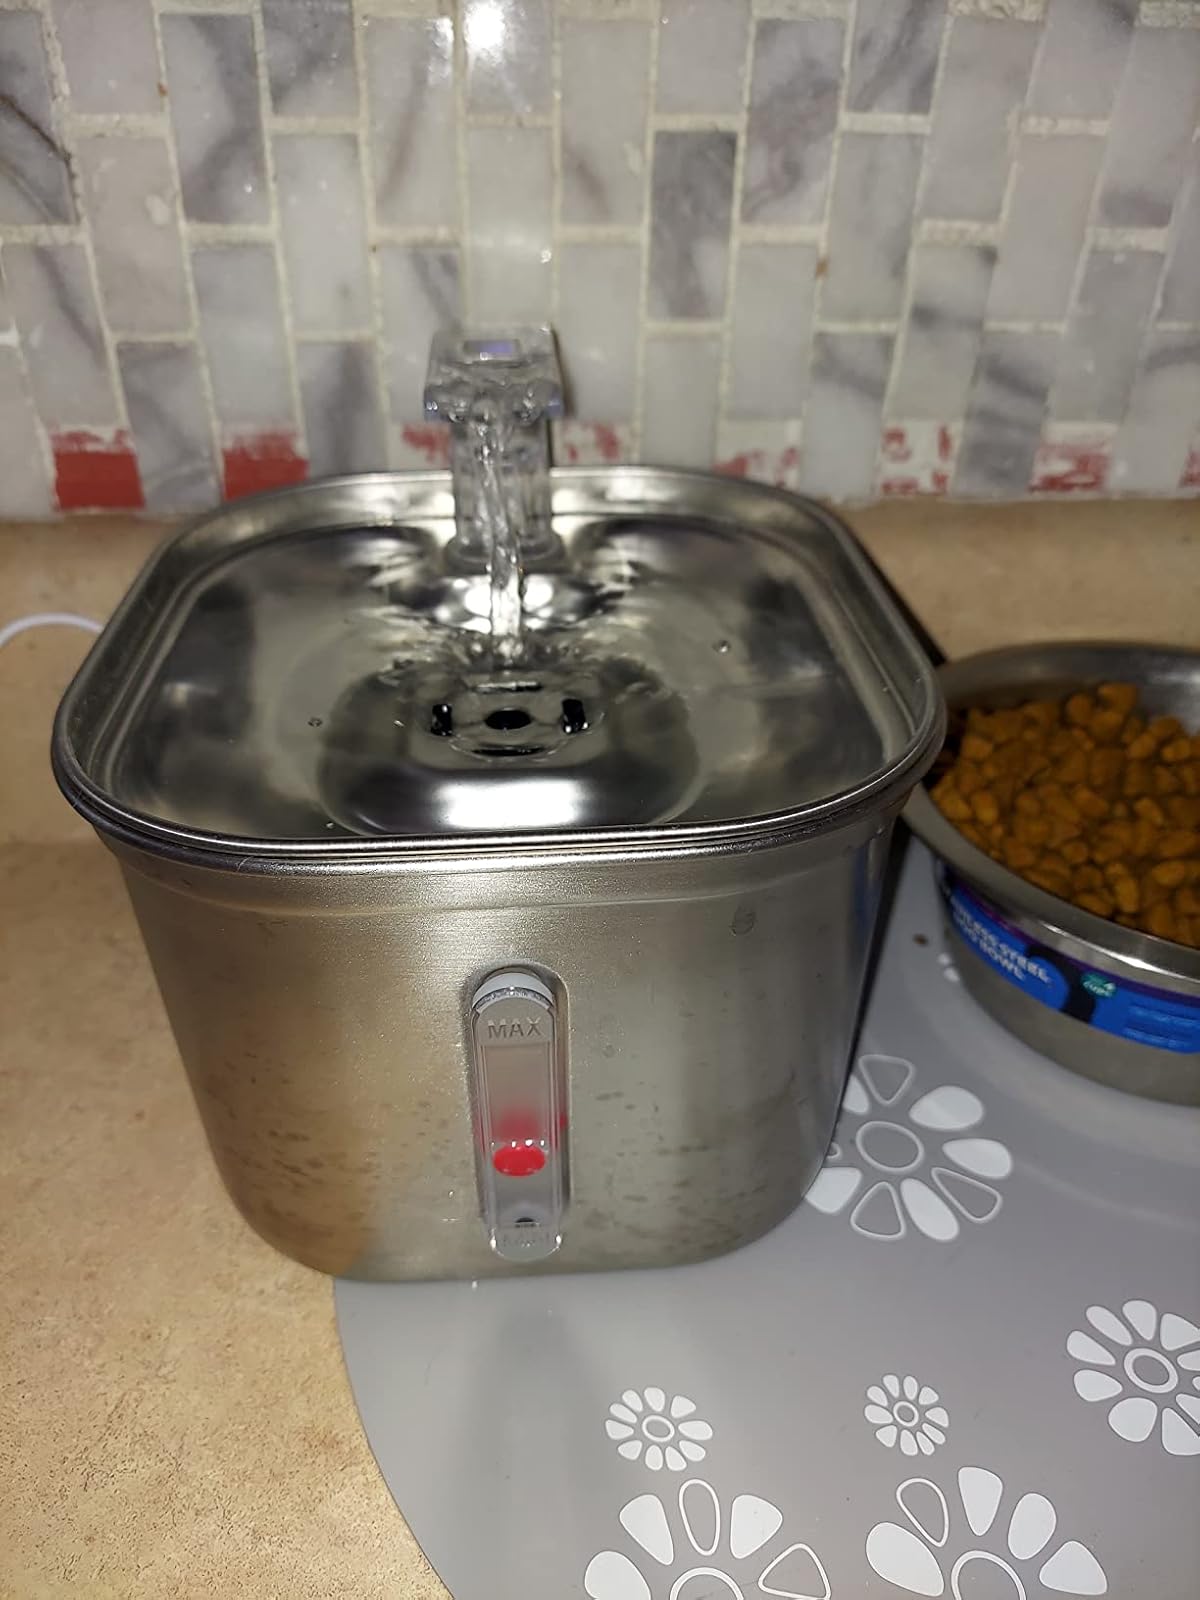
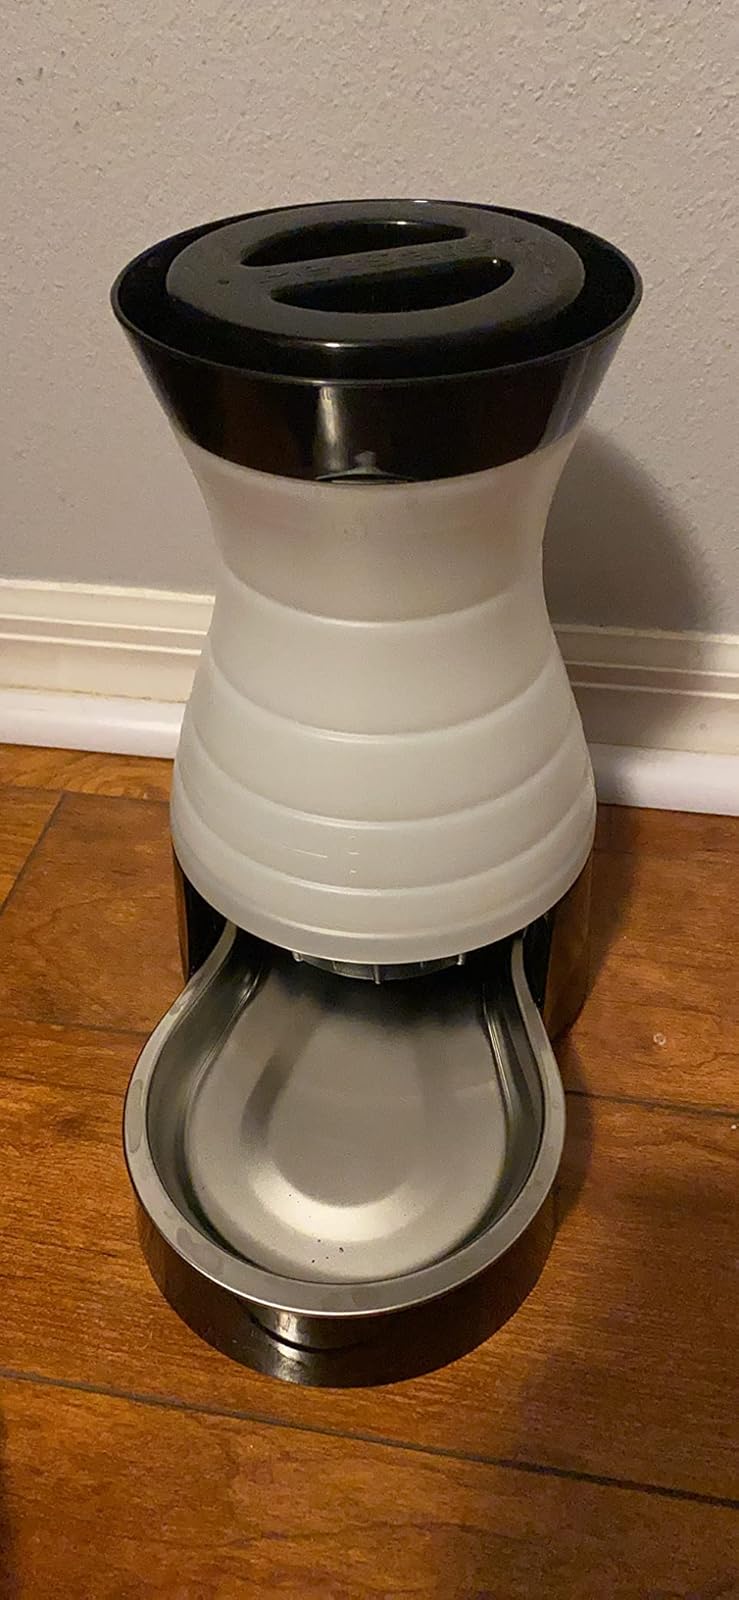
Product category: items_bowl
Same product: no